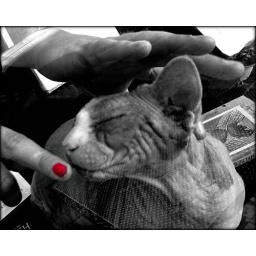
Ripley the hairless Egyptian Sphinx cat lives in the window of my neighborhood bookstore (Valencia Street, San Francisco, California)